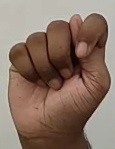
ASL sign: T